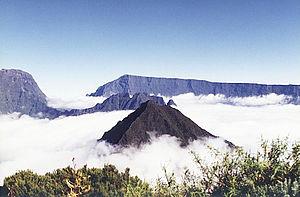
Le Cimandef, ou Cimendef, est un sommet montagneux de l'île de La Réunion, un département d'outre-mer français dans l'océan Indien. Situé sur la crête qui s'étire de la Roche Écrite au Gros Morne en séparant le cirque naturel de Mafate à l'ouest de celui de Salazie à l'est, il culmine à 2 228 mètres d'altitude au cœur du massif du Piton des Neiges et sert de frontière entre les communes de La Possession et Salazie. Il doit son nom à un esclave légendaire qui aurait habité cette région des Hauts, Cimendef, dont la compagne Marie-Anne donna son nom à la crête de la Marianne.